Canal Street station (IND Eighth Avenue Line)

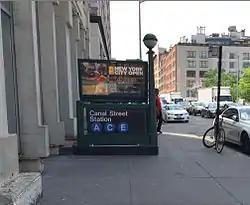
Laight Street stairs

The station contains six open exits. Only one exit is located at the station's namesake – Canal Street – at the northeast corner of Sixth Avenue and Canal Street. The other exit leading from the northern section of the station leads to the south side of Laight Street, between Sixth Avenue and St. Johns Lane. At the center of the station, there are exits to the northwest and northeast corners of Sixth Avenue and West Broadway at Lispenard Street. At the southern end of the station, there are two exits. One exit leads to the northeast corner of Walker Street and Sixth Avenue, while the other leads to the AT&T Building.